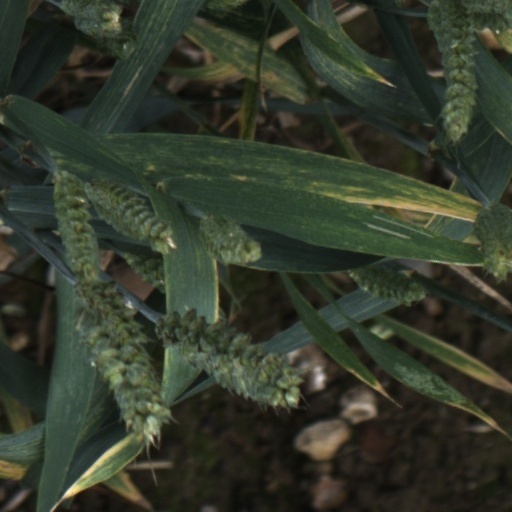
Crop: wheat